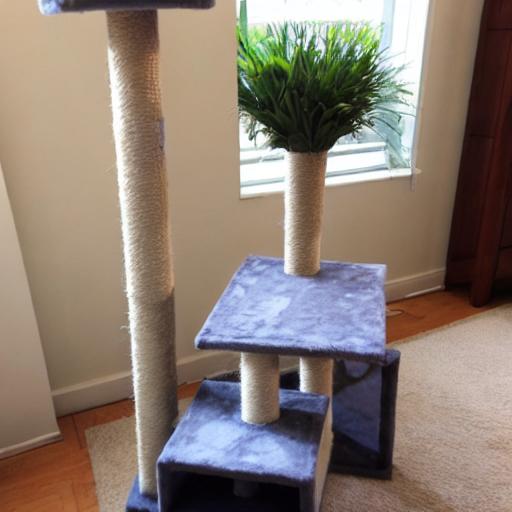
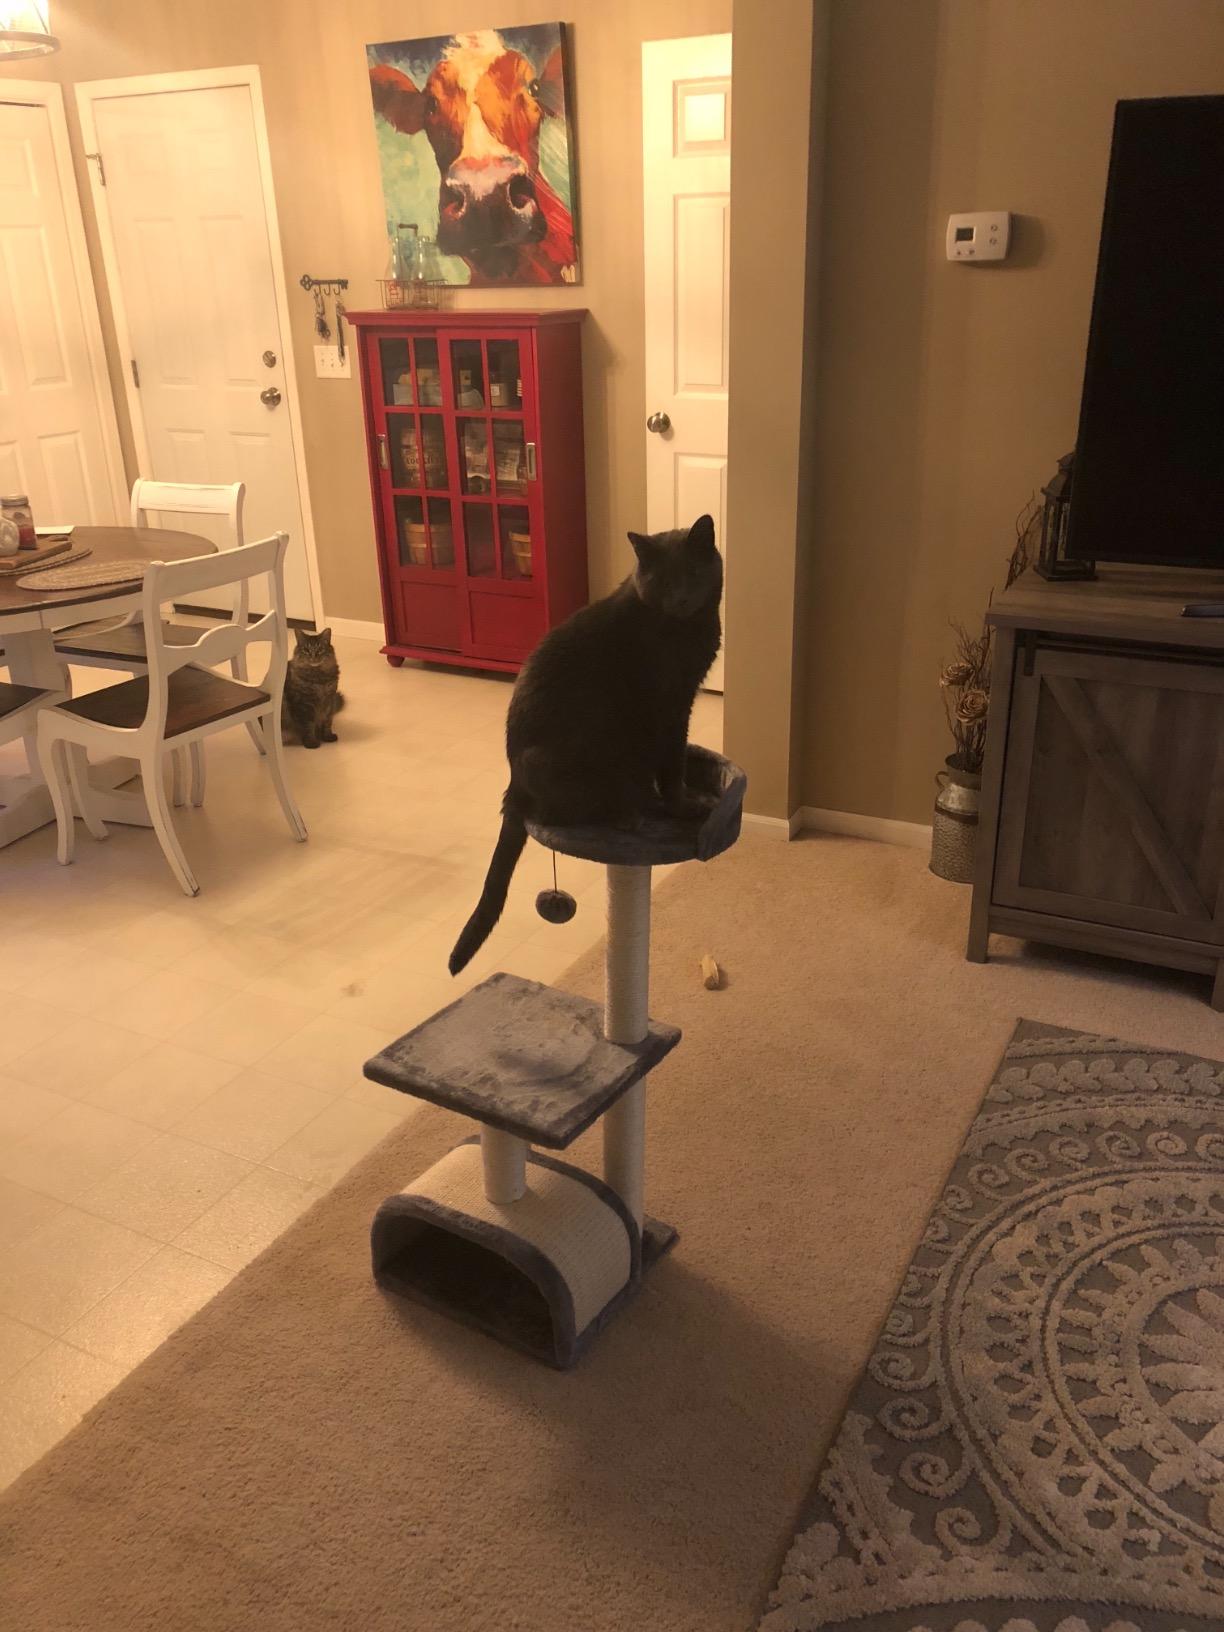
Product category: items_cat tree
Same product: no